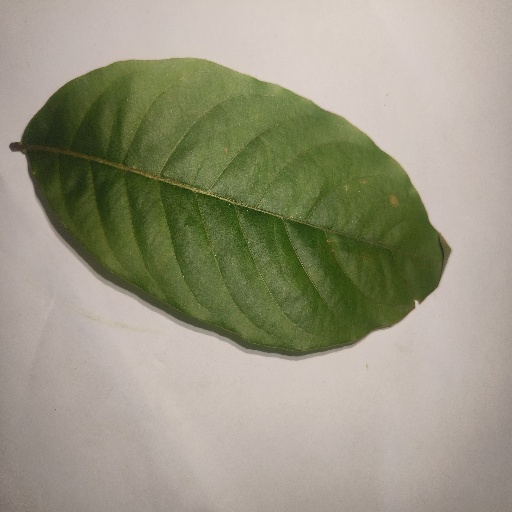
Species: HariTaki
Leaf condition: Healthy Leaf